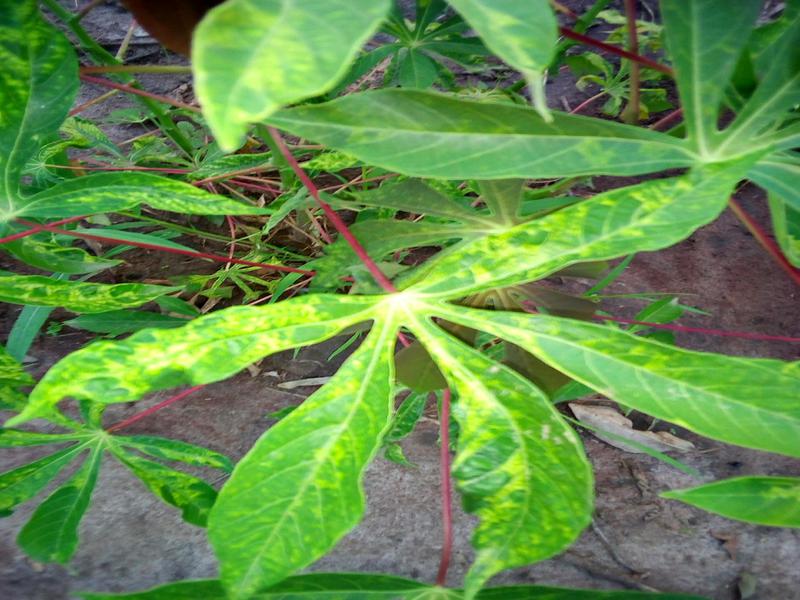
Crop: cassava
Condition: mosaic_disease